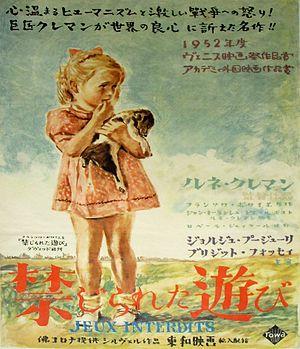
Jeux interdits est un film français de René Clément, écrit par Pierre Bost et Jean Aurenche, sorti en 1952. Le film est tiré d'un roman de François Boyer intitulé Les Jeux inconnus.